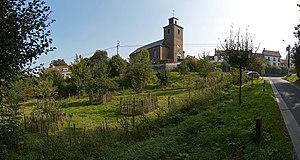
Couture-Saint-Germain est une section de la commune belge de Lasne située en Région wallonne dans la province du Brabant wallon.